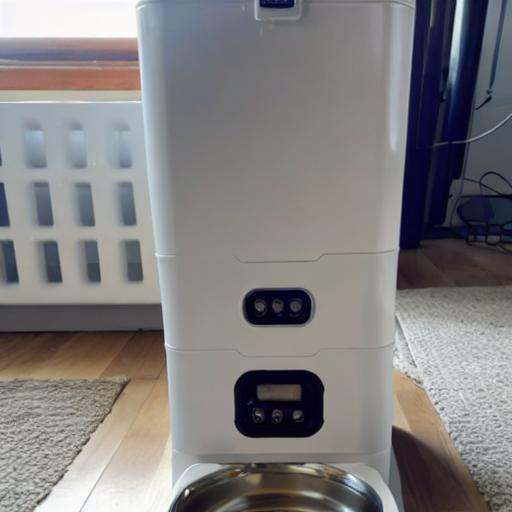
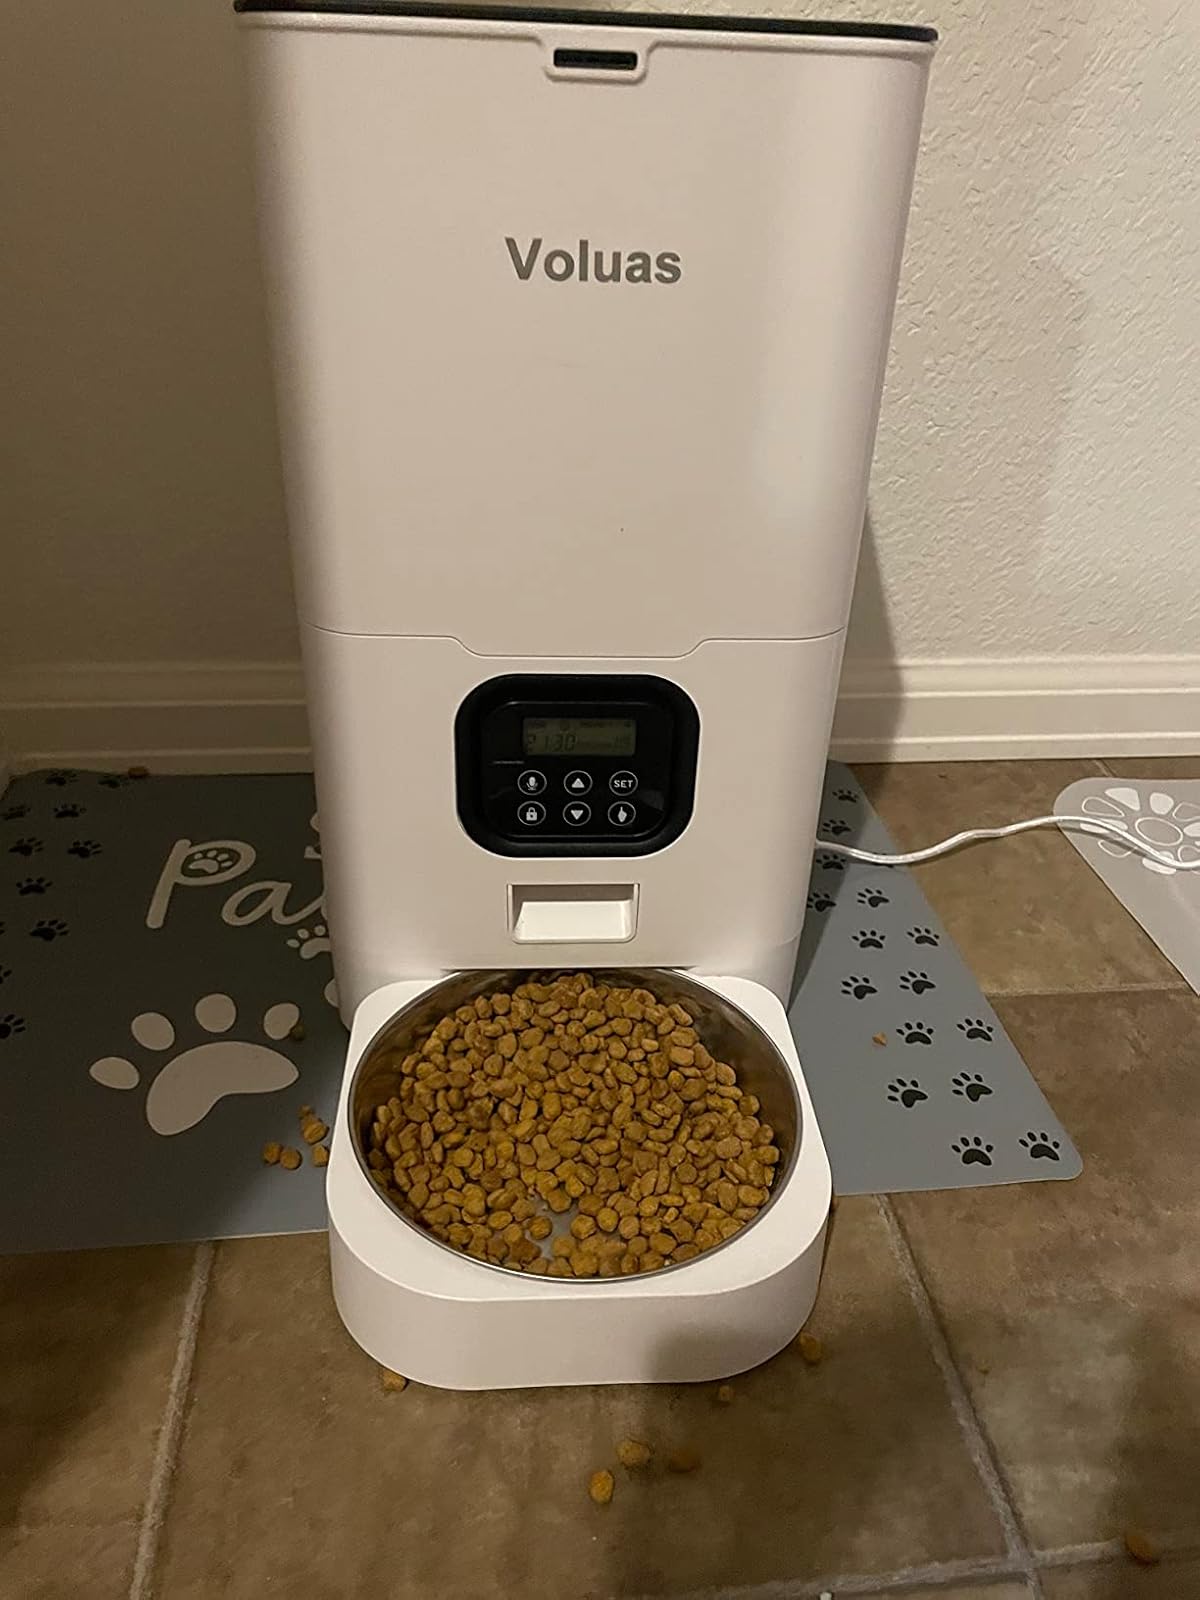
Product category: items_feeder
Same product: no